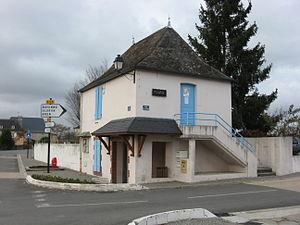
Mairie de Saint-Goin (Pyrénées-Atlantiques) (Pyrénées).
Saint-Goin est une commune française située dans le département des Pyrénées-Atlantiques, en région Nouvelle-Aquitaine.